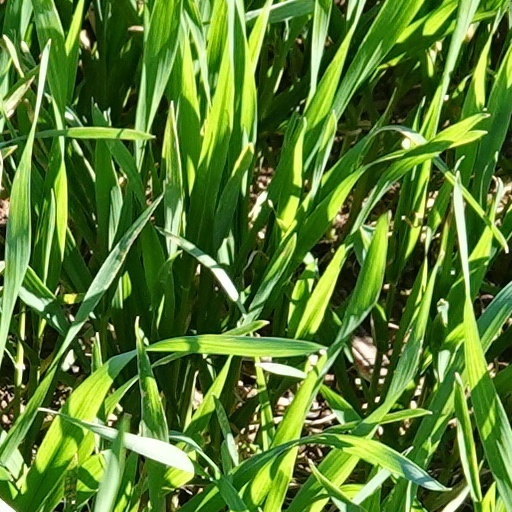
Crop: wheat